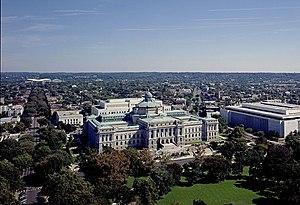
Le format MARC est un format d’échange de données bibliographiques informatisées des catalogues de bibliothèques, finalisé en 1968. Un format MARC désigne aussi bien un format appartenant à la famille des nombreuses variantes déclinées à partir du format MARC original.